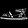
Label: Sandal